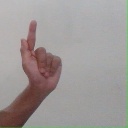
अक्षर: ळ